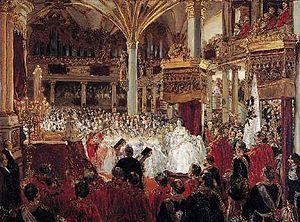
23 janvier : l'expédition de Speke et Grant vers le lac Victoria et le Nil Blanc atteint Kazeh.